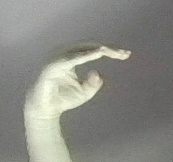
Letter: jeem